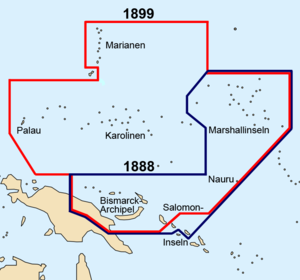
La Nouvelle-Guinée allemande était un protectorat de l'Empire allemand situé dans l'océan Pacifique occidental. Constitué à la suite des pressions du lobby colonial allemand à partir de 1884, il se développe jusqu'en 1899 par annexions et rachats successifs, jusqu'à regrouper presque tous les archipels micronésiens, Nauru, le nord-est de la Nouvelle-Guinée et les îles environnantes. C'était avec les Samoa allemandes l'une des deux composantes de l'empire colonial allemand dans le Pacifique. Occupé en septembre 1914 par les troupes japonaises et australiennes, le protectorat est divisé en trois mandats de la Société des Nations par le traité de Versailles en juin 1919.